Velocity (video game)

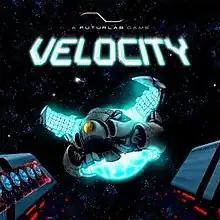

Velocity is a 2012 shoot 'em up video game developed by British studio FuturLab for the PlayStation 3, PlayStation Portable, and PlayStation Vita. It was released as a PlayStation mini. It was ported to Windows by Curve Studios. A sequel, "Velocity 2X", was released in 2014.